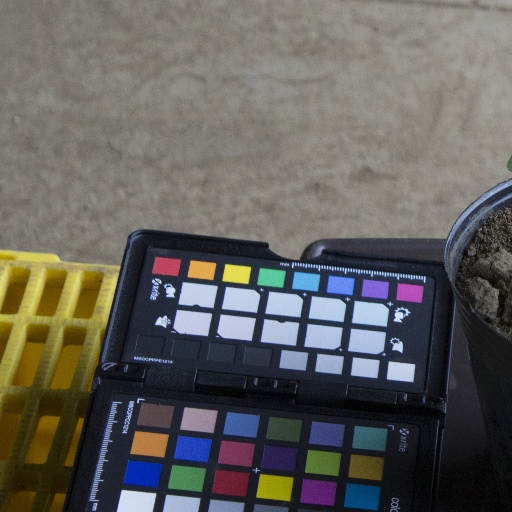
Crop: soybean